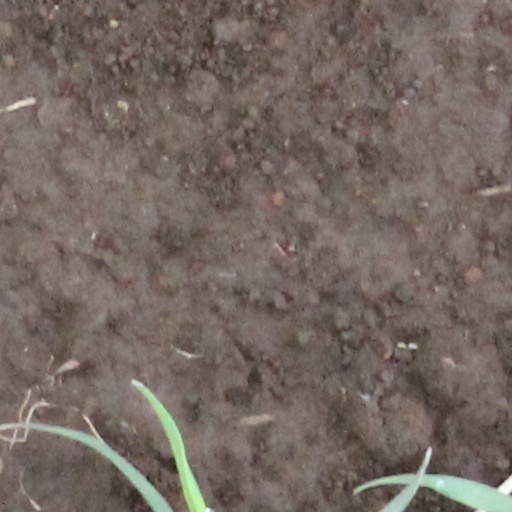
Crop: wheat